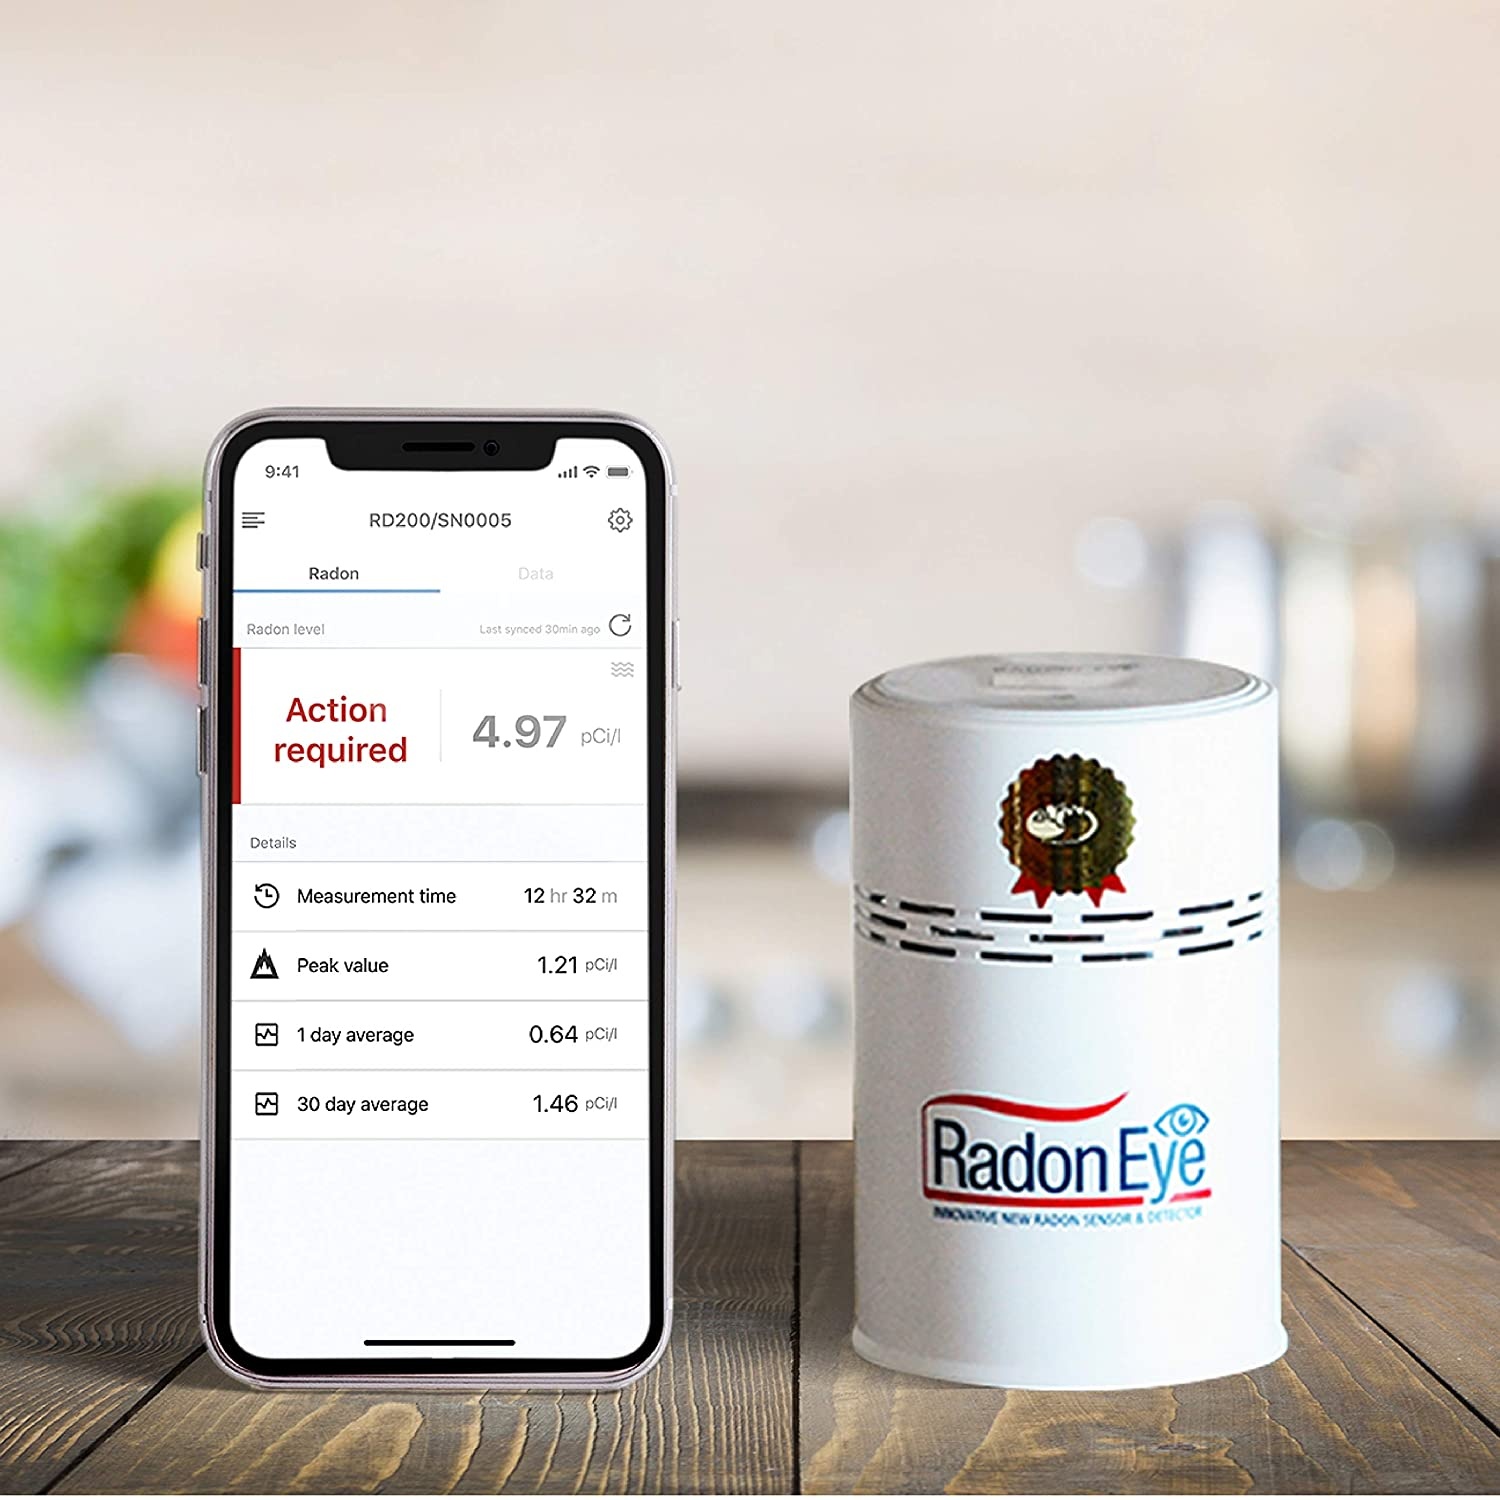
Radon Eye RD200 Ecosense, Fastest & Most Reliable Detector, OLED Display – Easy Setup & Free App, Bluetooth, Real-Time Radon Reading Monitor
Brand: Pete's Tools & Home Improvement
FASTEST RESULTS, NO LAB FEES: World’s fastest home radon detector provides the first reading in 10 minutes after plug & play setup, reliable result within 1 hour, and app connectivity for easy monitoring & general consumer use. ACCURATE RADON REPORT: Most reliable, fast, & accurate radon tester for homes, offices, and buildings. Industry-first home radon test device counting 30 times of radon level per hour (30 cph/pCi/L) with true accuracy. Radon self-inspection report is available anytime you need it. REAL-TIME CONTINUOUS & LONG-TERM MONITORING: Unlike other radon gas detectors, our radon reading results updated every 10 minutes. Our detector stores 1-year of data for long term analysis. Long term radon testing matters as radon levels can fluctuate >10X due to environmental reasons. TECHNOLOGY PROVEN RADON DETECTOR: US patented ion chamber-based performance validated by the University of Michigan (Dept. of Nuclear Engineering and Radiological Science). EASILY STAY ALERT: Alarm when radon readings exceed EPA recommended action level of 4pCi/L. Just plug in and use whenever and wherever needed.
Category: Hardware > Tools > Measuring Tools & Sensors > Gas Detectors > Radon Detectors